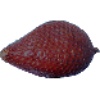
Label: salak